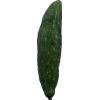
Label: Cucumber 3